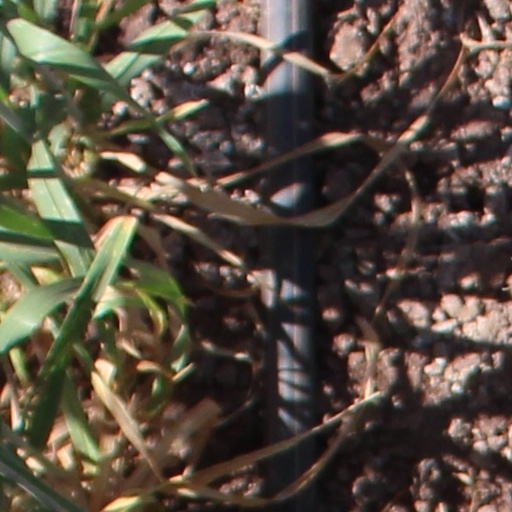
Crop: wheat